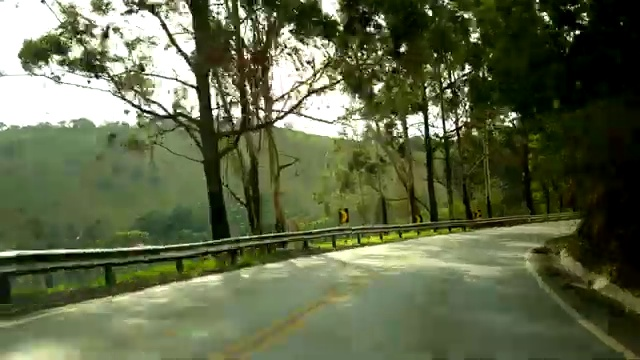
Fire: no
Smoke: no